Simmarasi

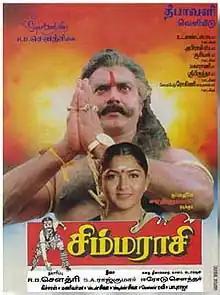
Theatrical release poster

Simmarasi is a 1998 Indian Tamil-language film directed and written by Erode Soundar. The film stars Sarathkumar and Khushbu. Kanaka, Manorama, Anandaraj and Vineeth play supporting roles. It was released on 19 October 1998, during Diwali, and became a success. Sarathkumar won the Tamil Nadu State Film Award for Best Actor. A sub-plot of the film went on to be used in the Telugu film "Siva Rama Raju" and the Kannada film "Paramashiva", both of which were remakes of another Sarathkumar film "Samudhiram".